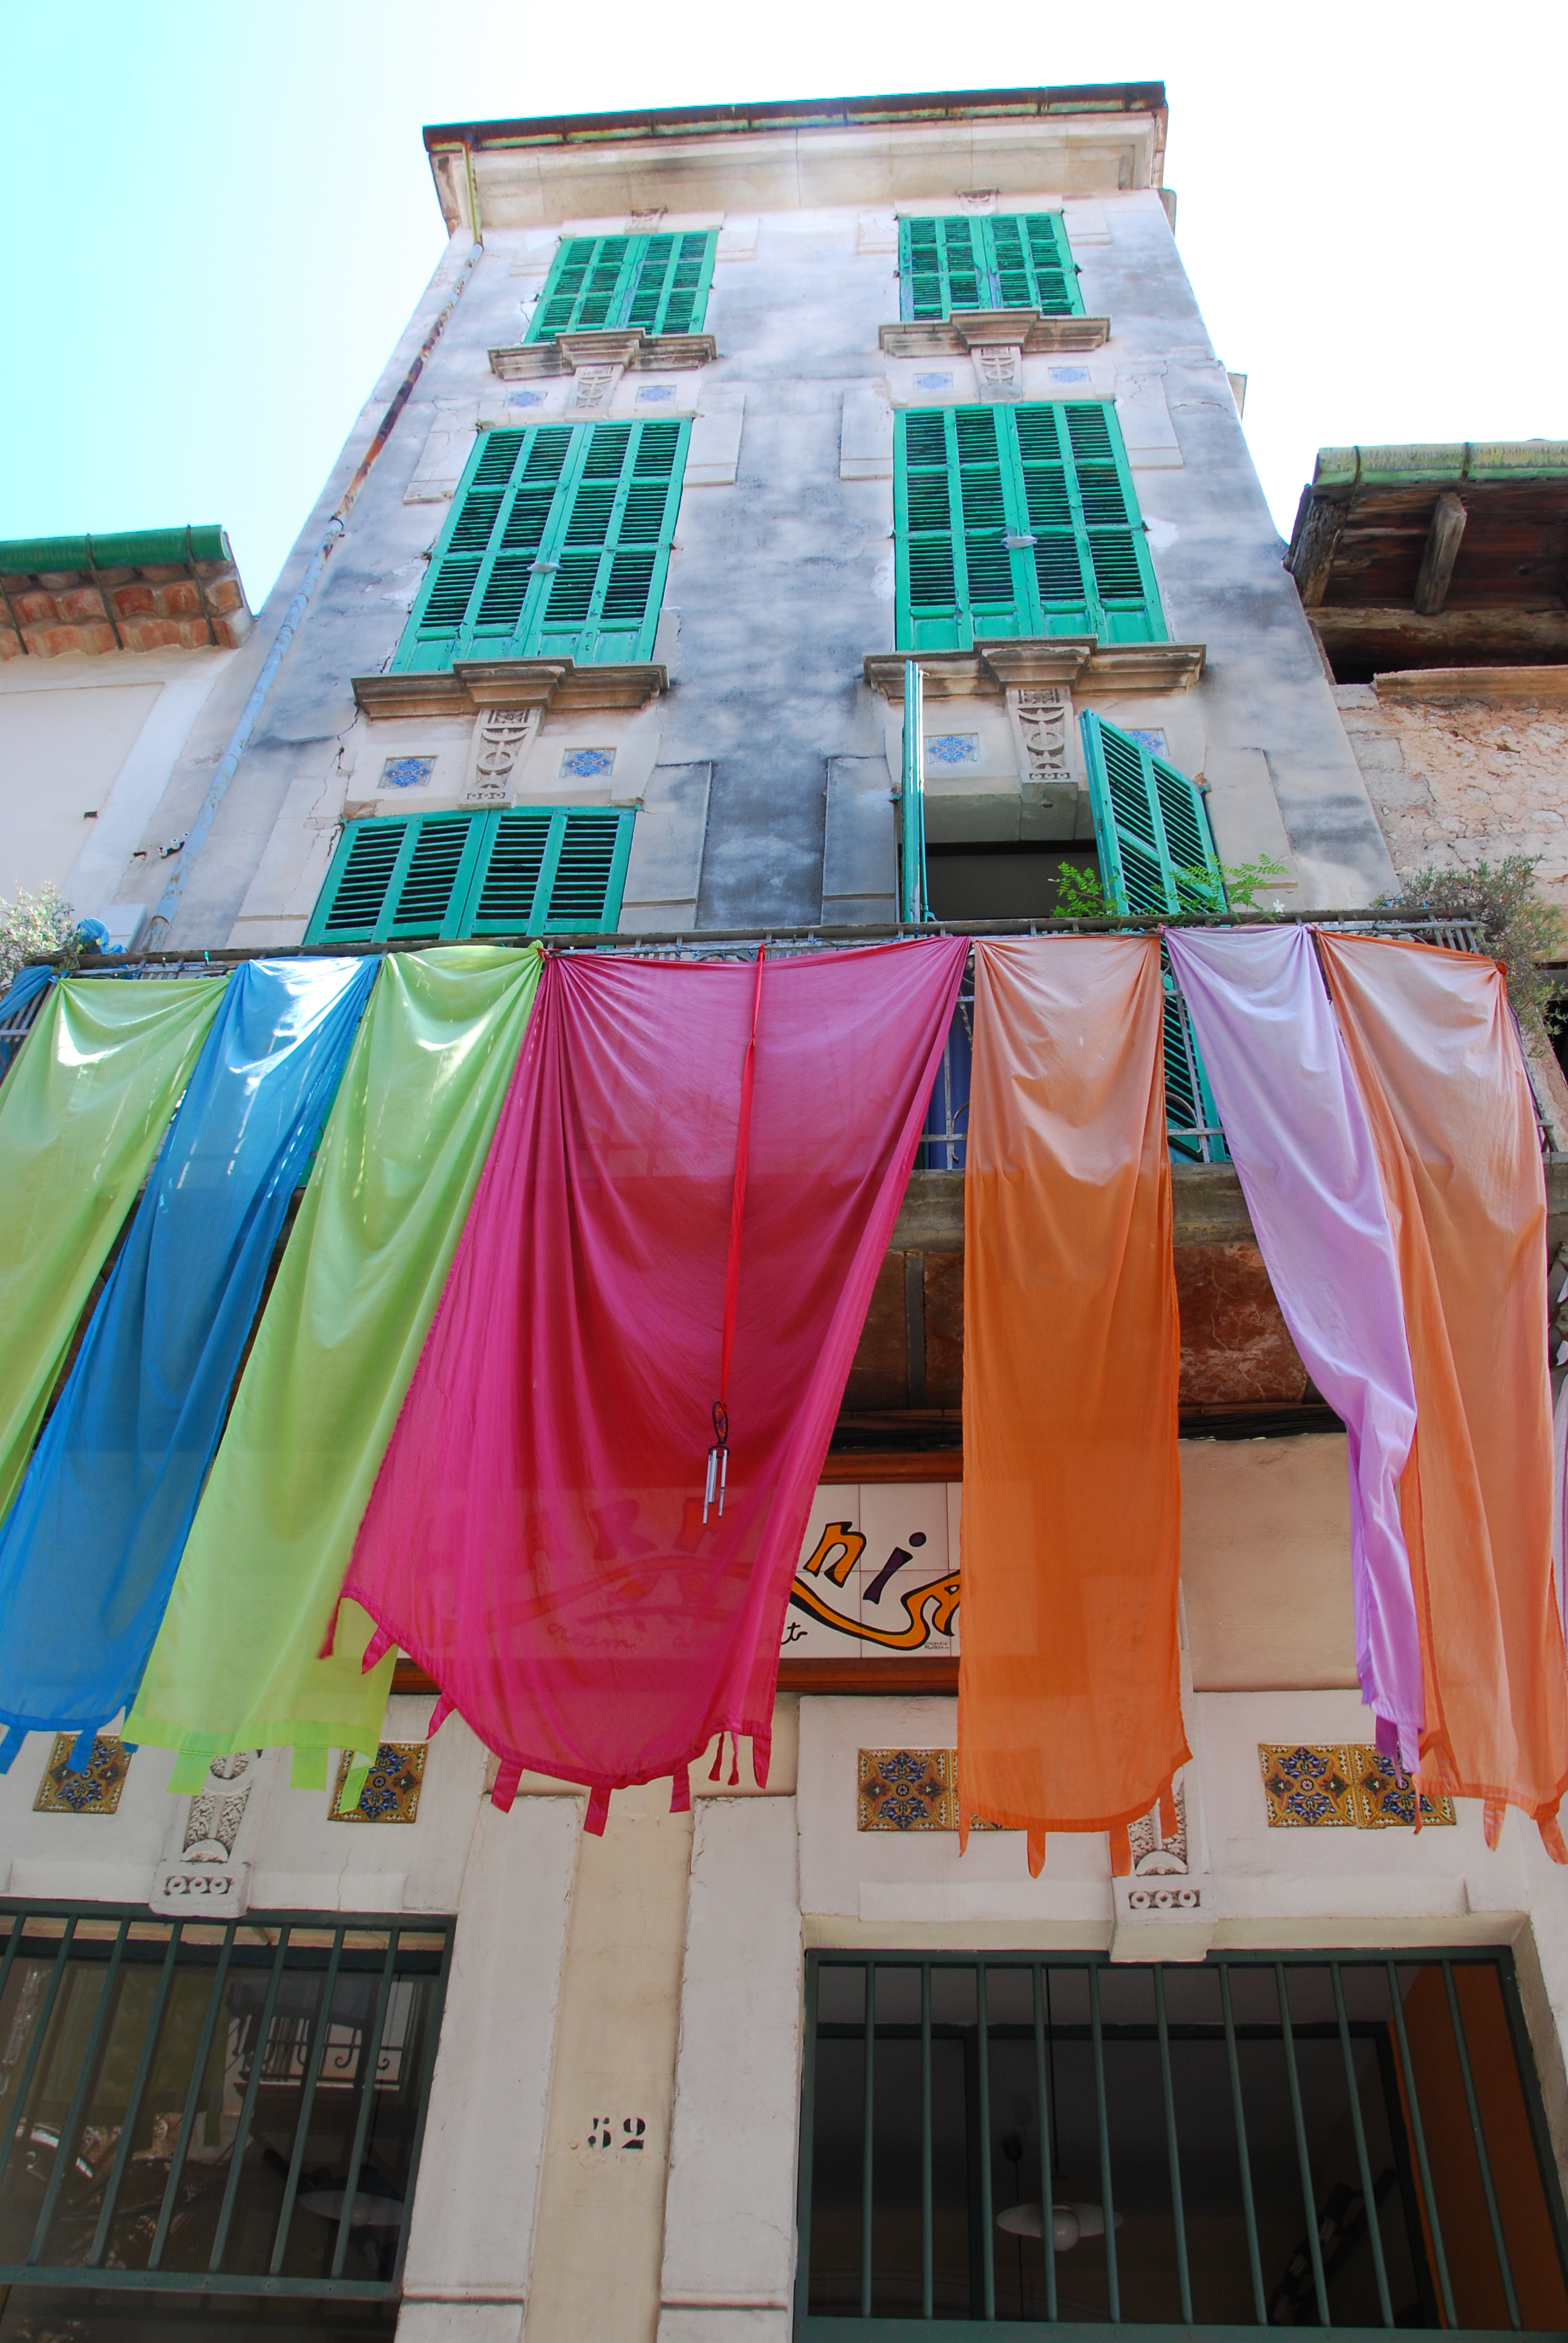
window, advertising, color, facade, interior design, free, art, birthday, majorca, norwich, palma, mr, fernando, butchers